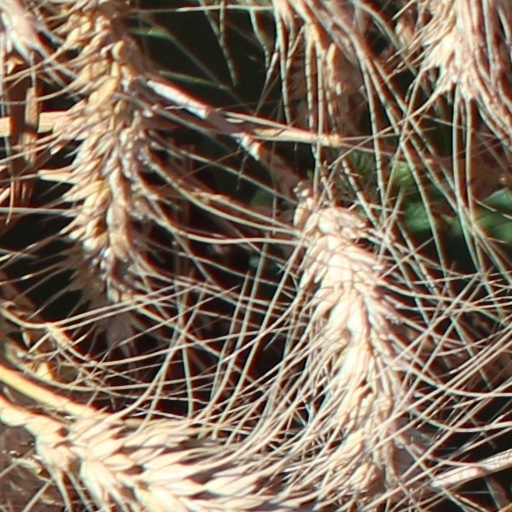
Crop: wheat